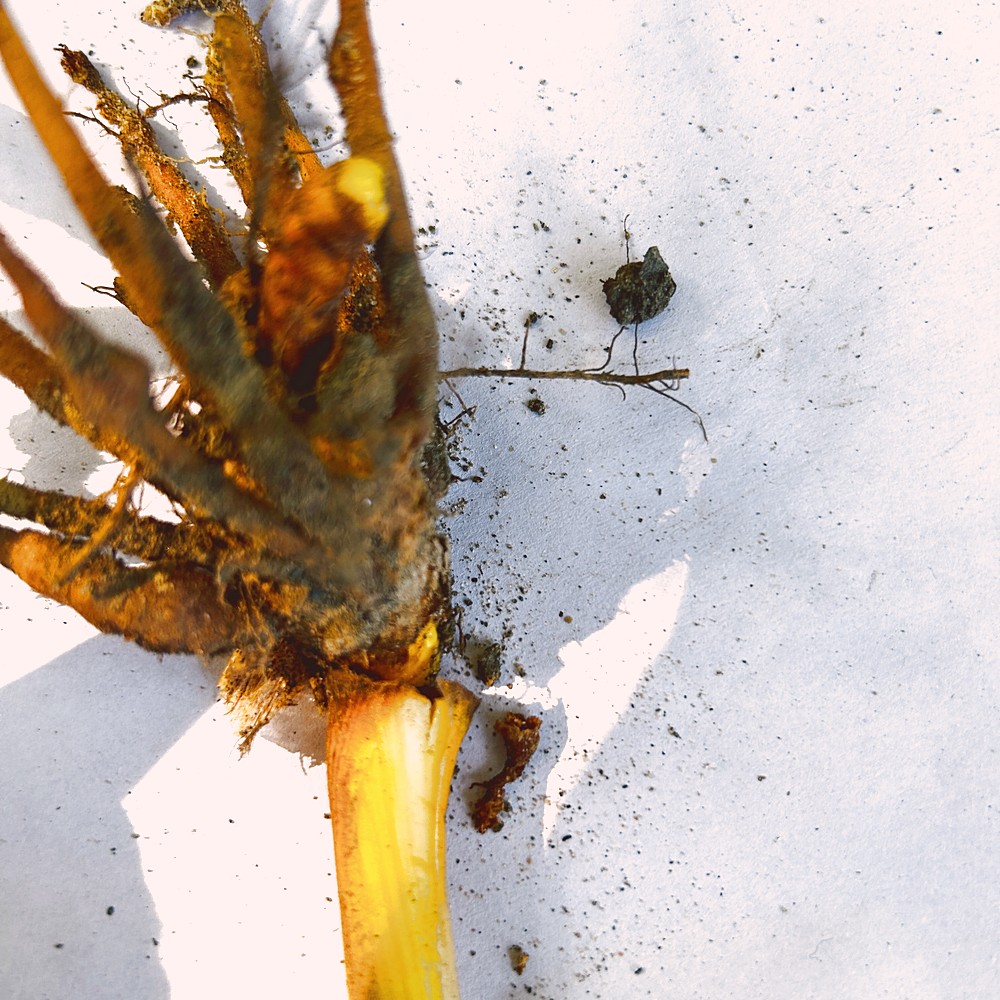
Label: Rhizome Disease Root